Atomic demolition munition

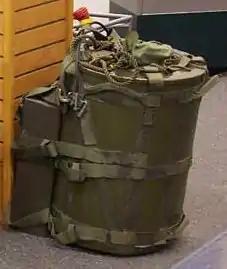
H-912 transport container for Mk-54 SADM

In the 1950s and 1960s, the United States developed several different types of lightweight nuclear devices. The main one was the W54, a cylinder 40 by 60 cm (about 16 by 24 inches) that weighed 23 kg (50 lb). It was fired by a mechanical timer and had a variable yield equivalent to between 10 tons and 1 kt of TNT. A field non-variable yield version of the W54 nuclear device (called the "Mk-54 Davy Crockett" warhead for the M-388 Crockett round) was used in the Davy Crockett Weapon System.